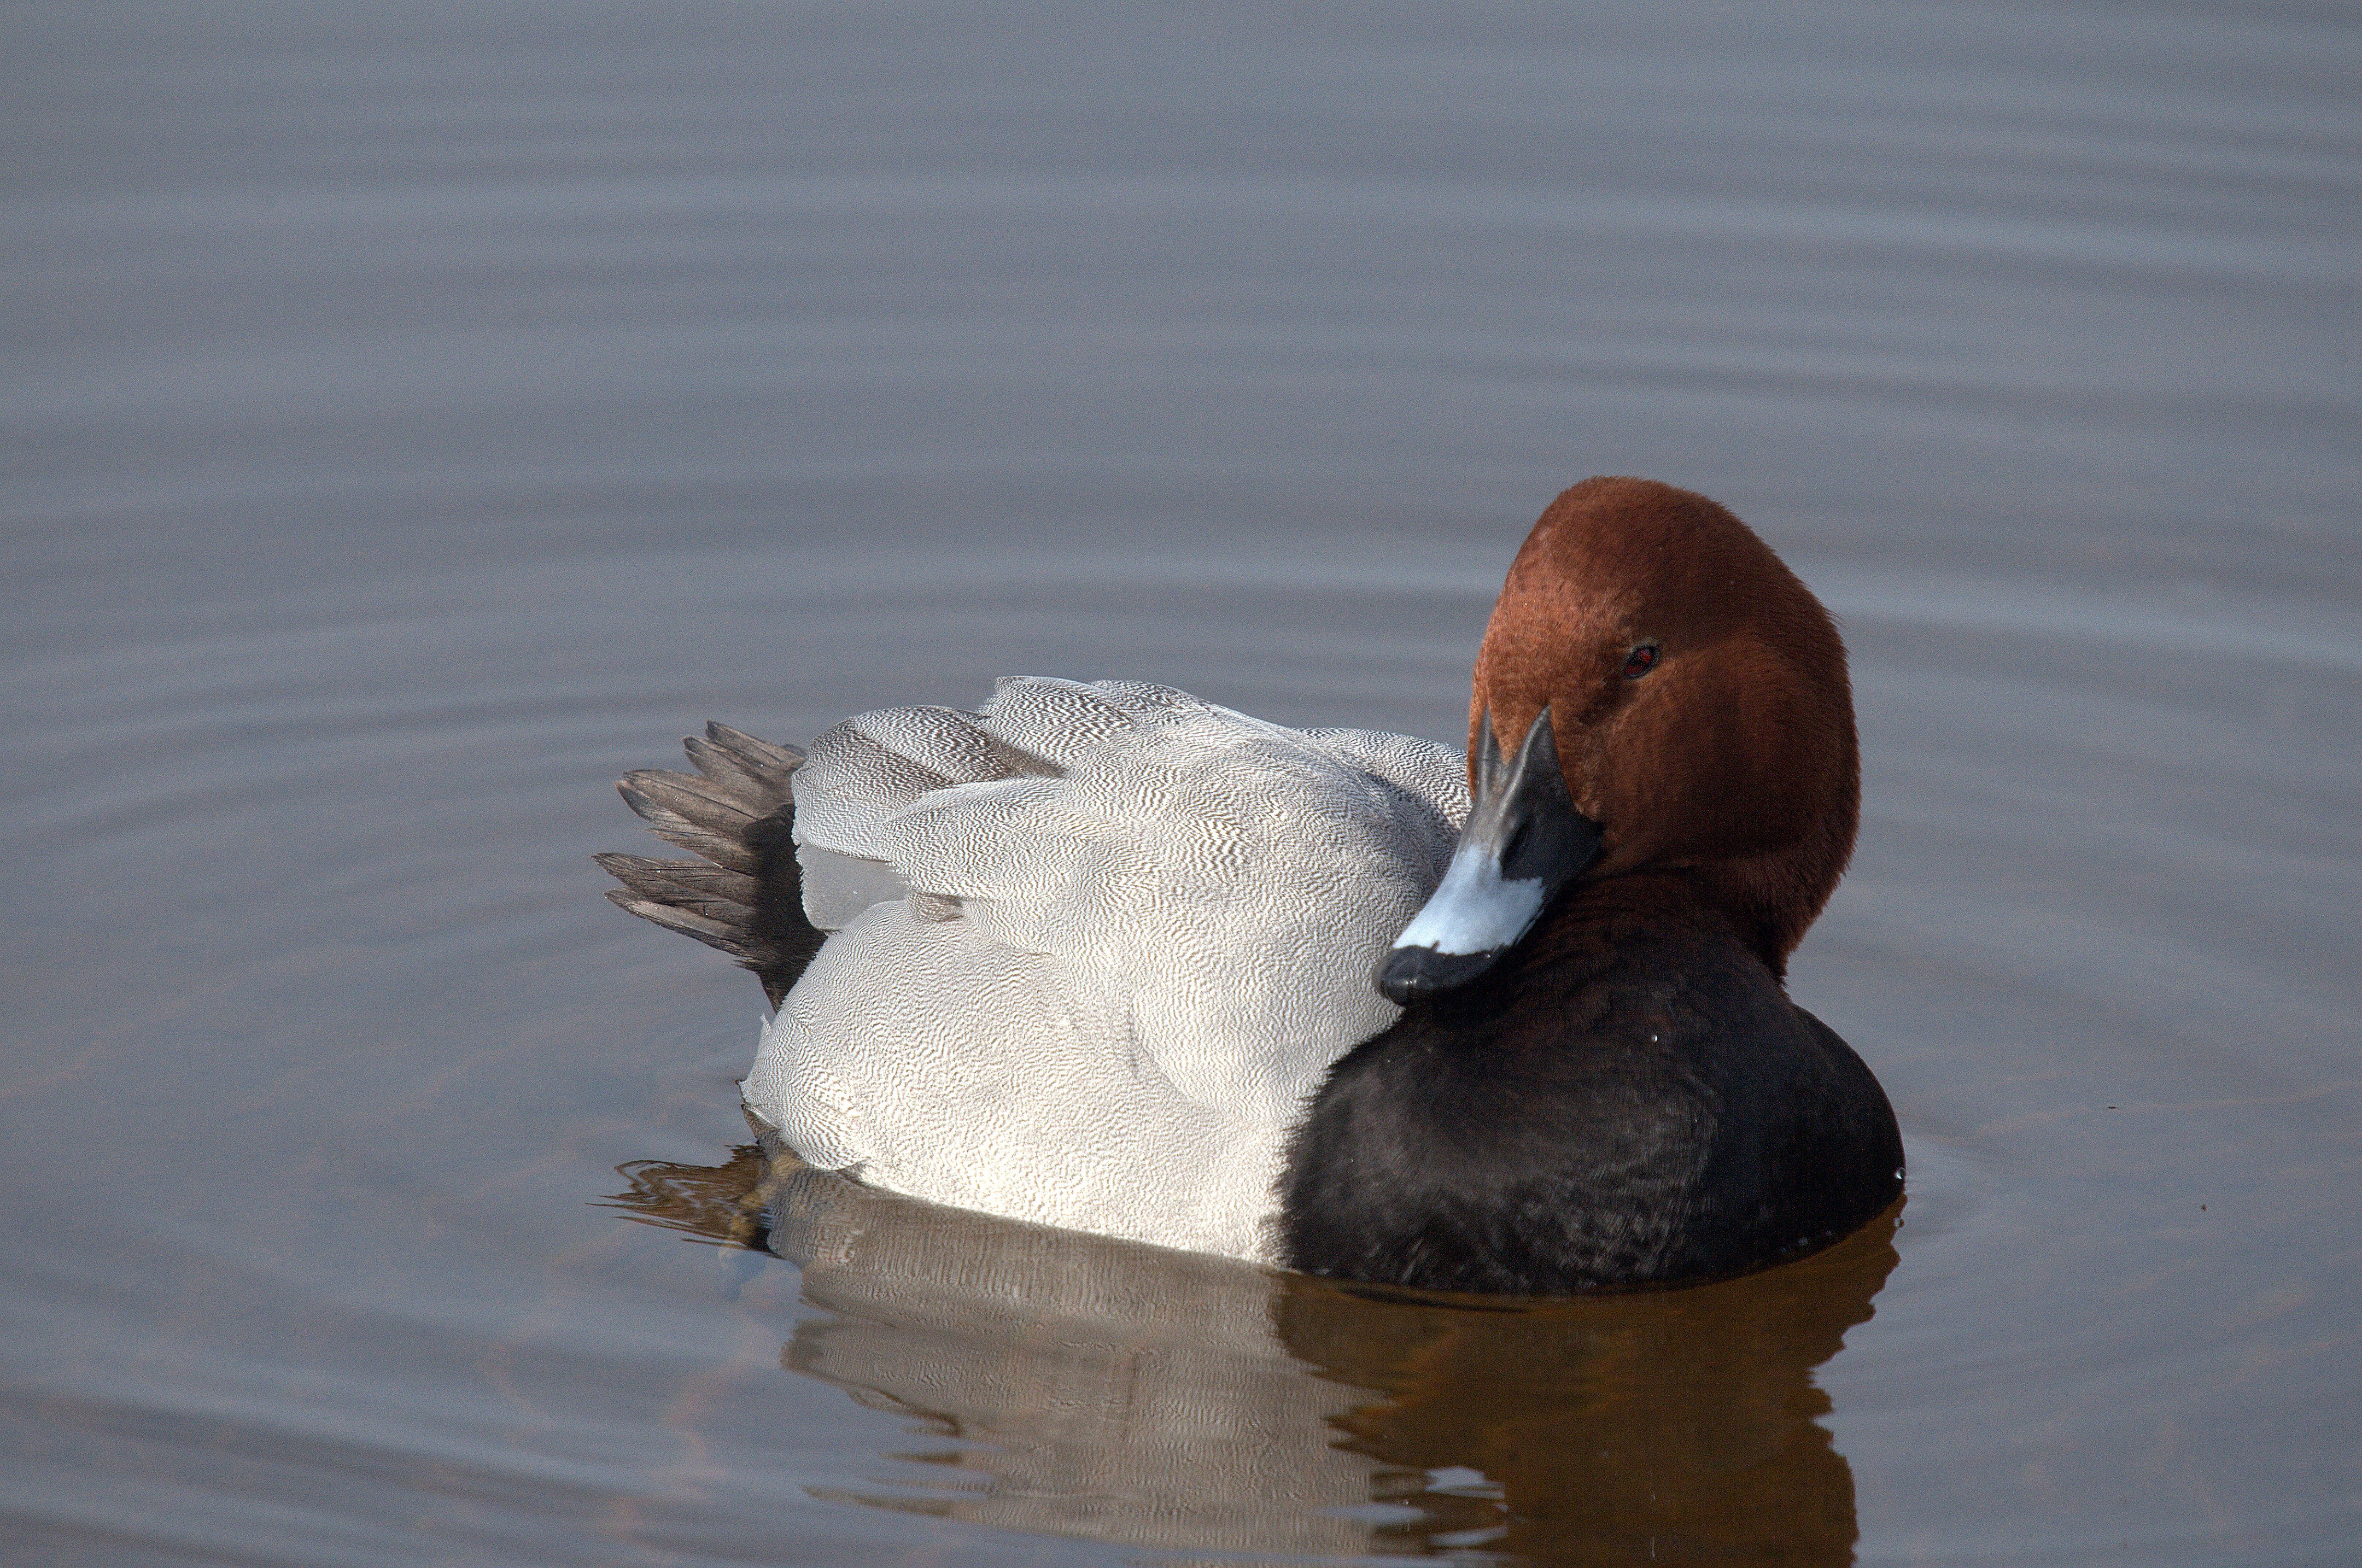
water, nature, bird, wing, wildlife, reflection, beak, fauna, duck, animals, vertebrate, waterfowl, water bird, mallard, mergus, wild duck, ducks geese and swans, seaduck, common pochard, marquenterre park